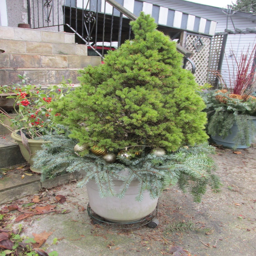
dwarf biological species with branches .